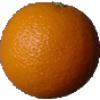
Label: orange